Piero Vida

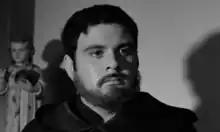
Vida in "Katarsis" (1963)

Piero Vida (5 August 1938 – 25 January 1987) was an Italian film actor. He appeared in 52 films between 1959 and 1987. He was born in Venice, Italy and died in Rome, Italy.